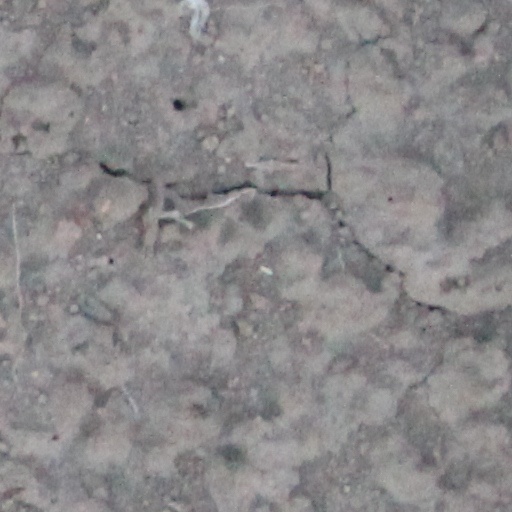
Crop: wheat